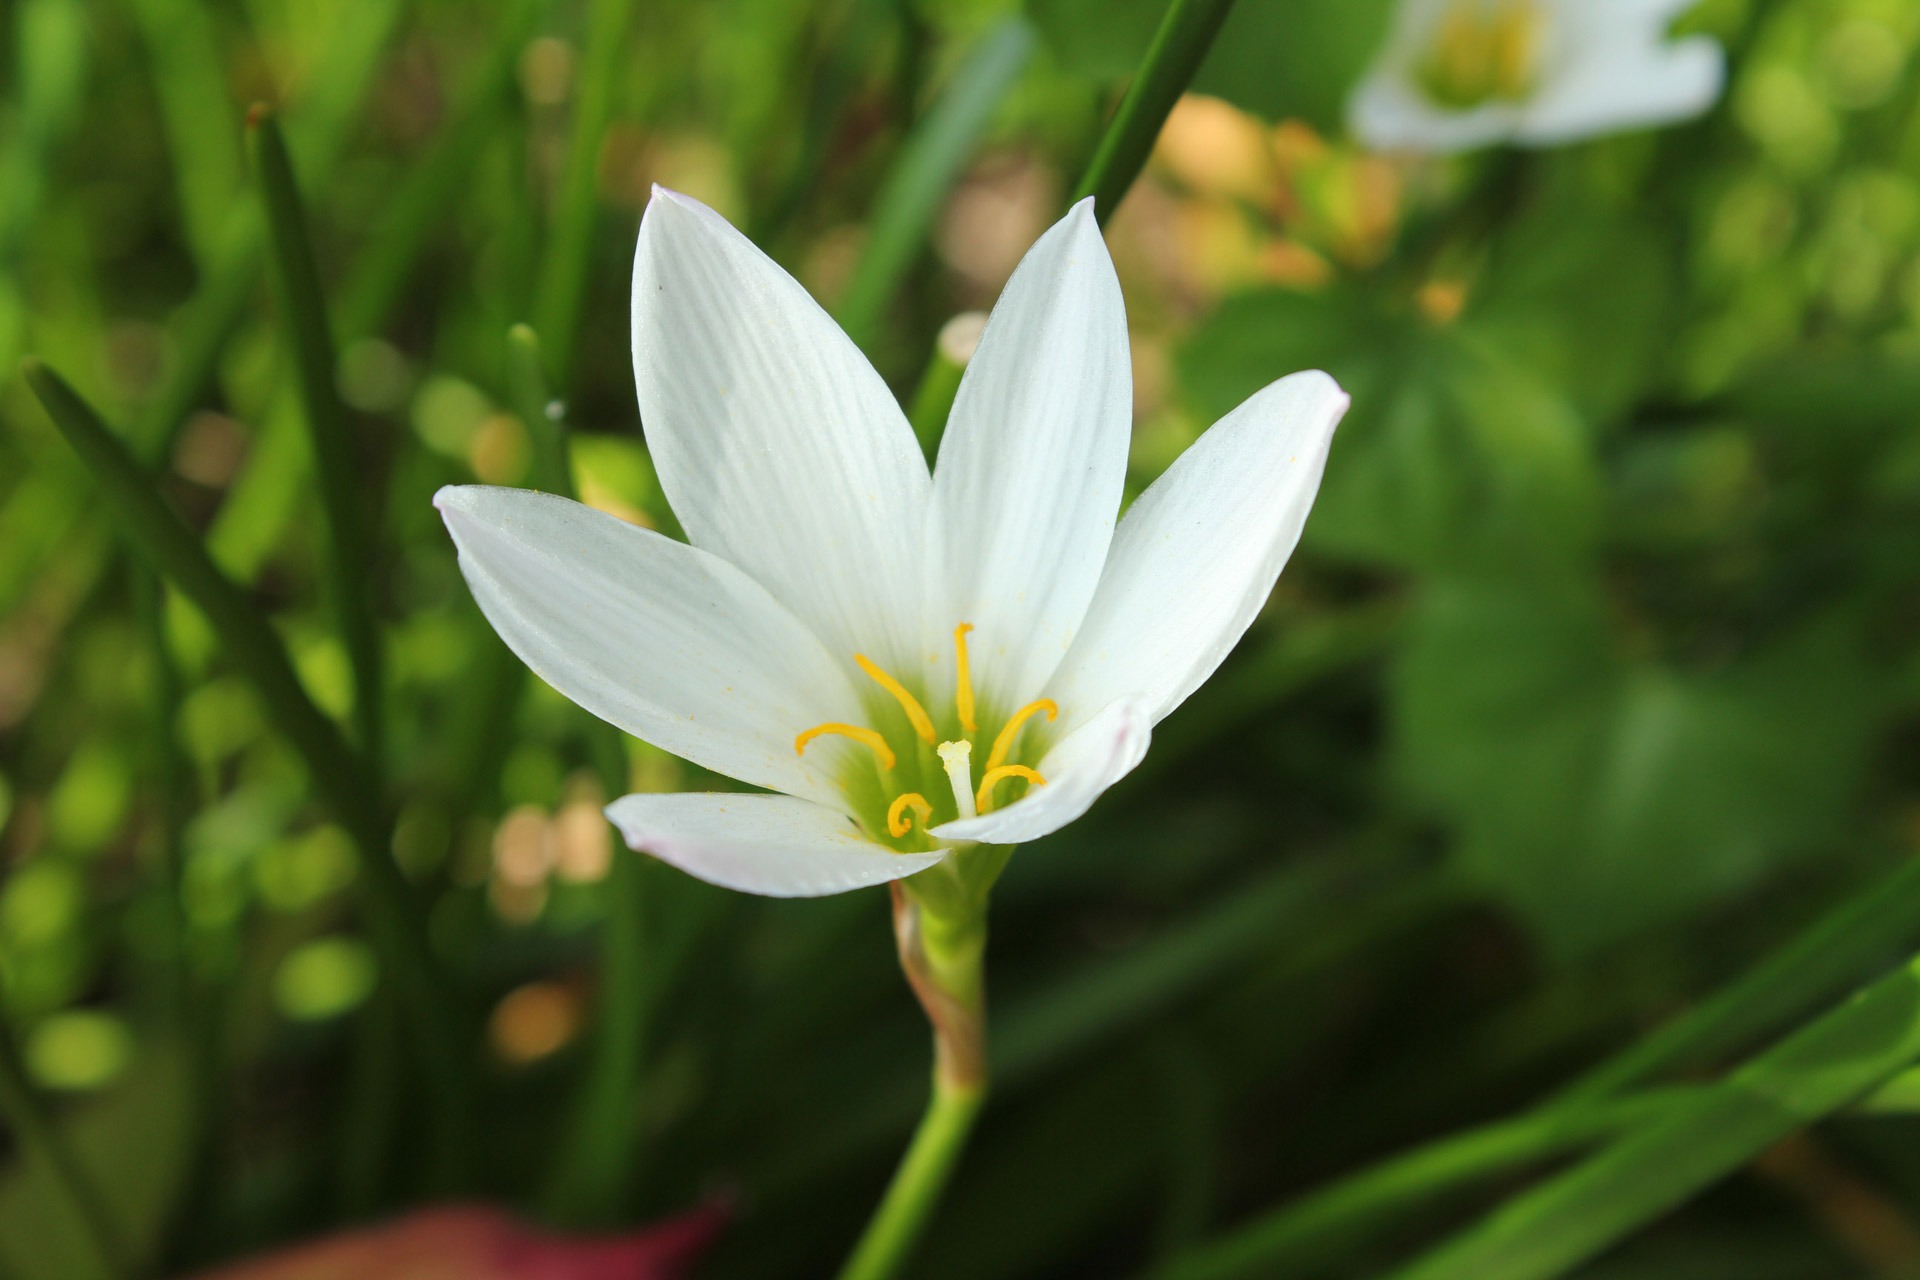
nature, blossom, plant, flower, petal, green, botany, flora, white flower, single flower, wildflower, close up, leaves, background, single, wallpaper, crocus, macro photography, green leaves, flowering plant, small flower, land plant, single white flower, flower with leaves